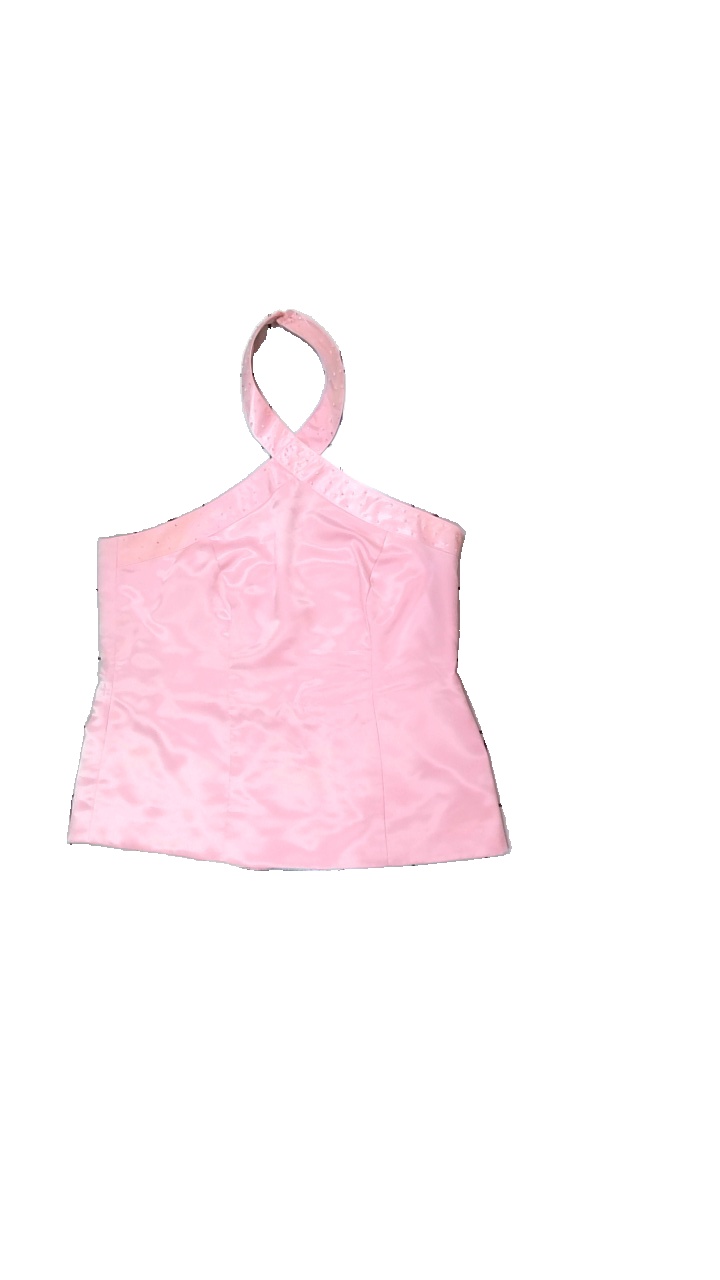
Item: Top (Ladies)
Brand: Missing
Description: top med pärlor
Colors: Pink
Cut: Turtle neck
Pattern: Other
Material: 100% polyester
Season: All
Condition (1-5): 1
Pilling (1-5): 5
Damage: många smuts fläckar
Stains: Major
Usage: Export
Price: <50